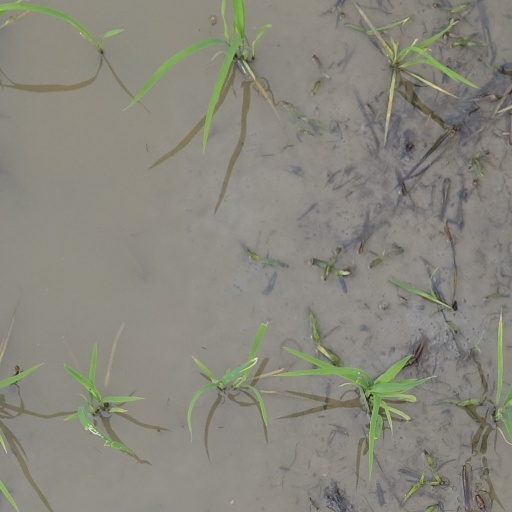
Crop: rice